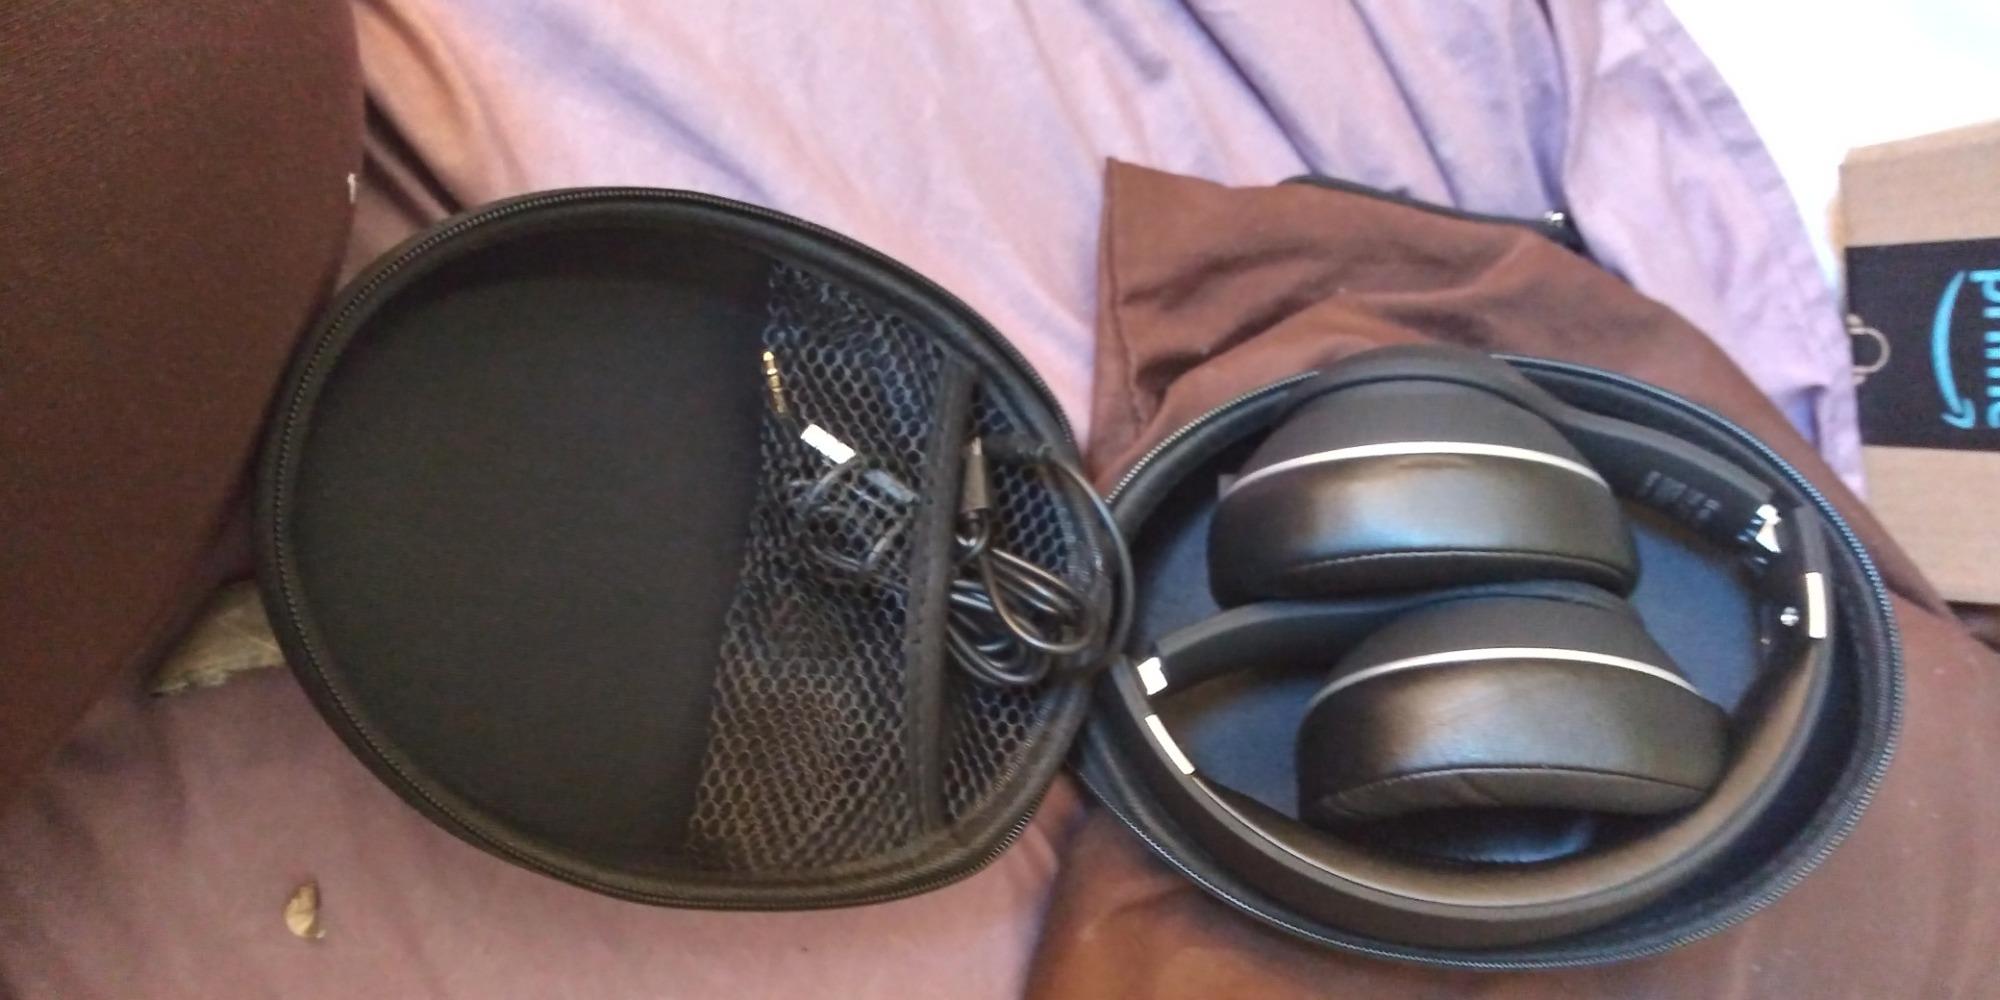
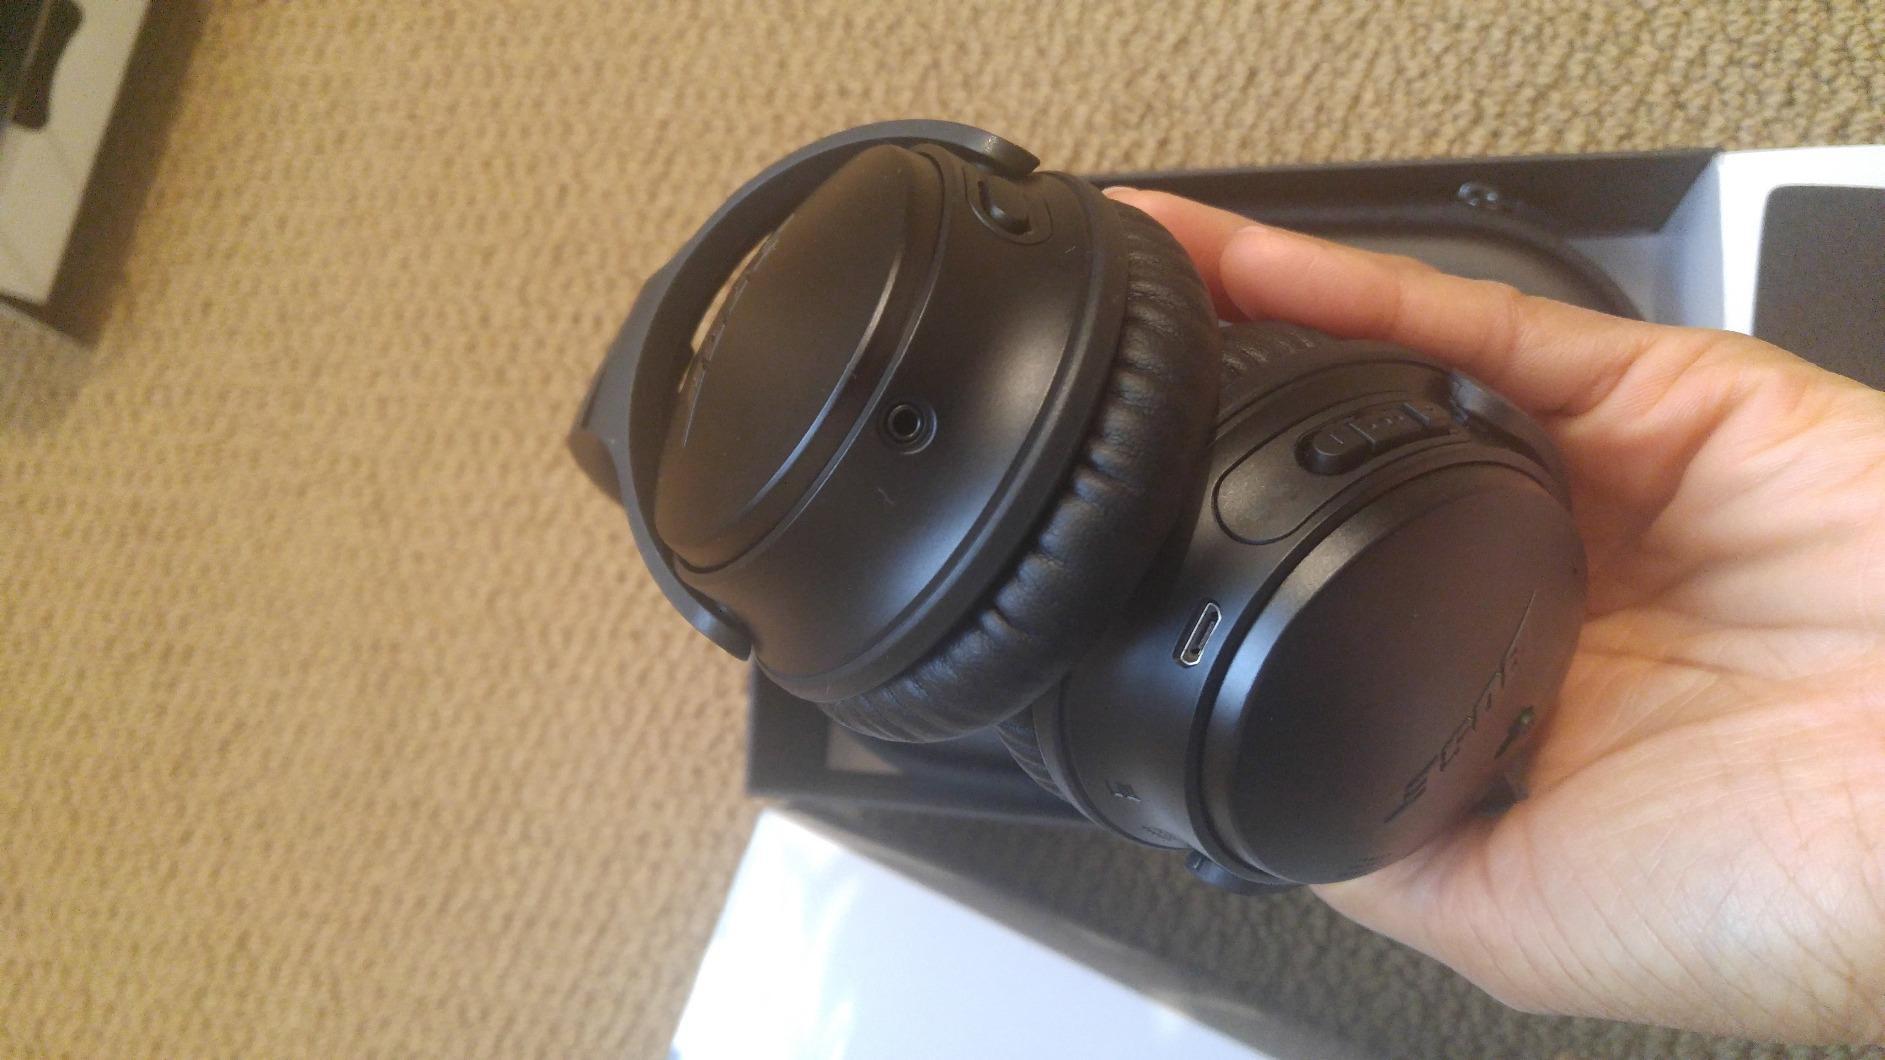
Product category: headphones
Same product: no